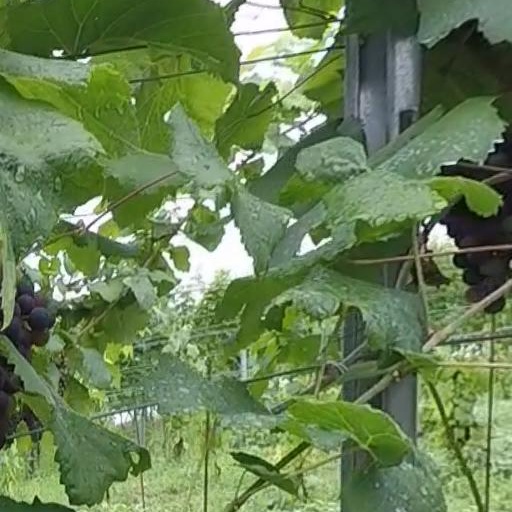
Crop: grape